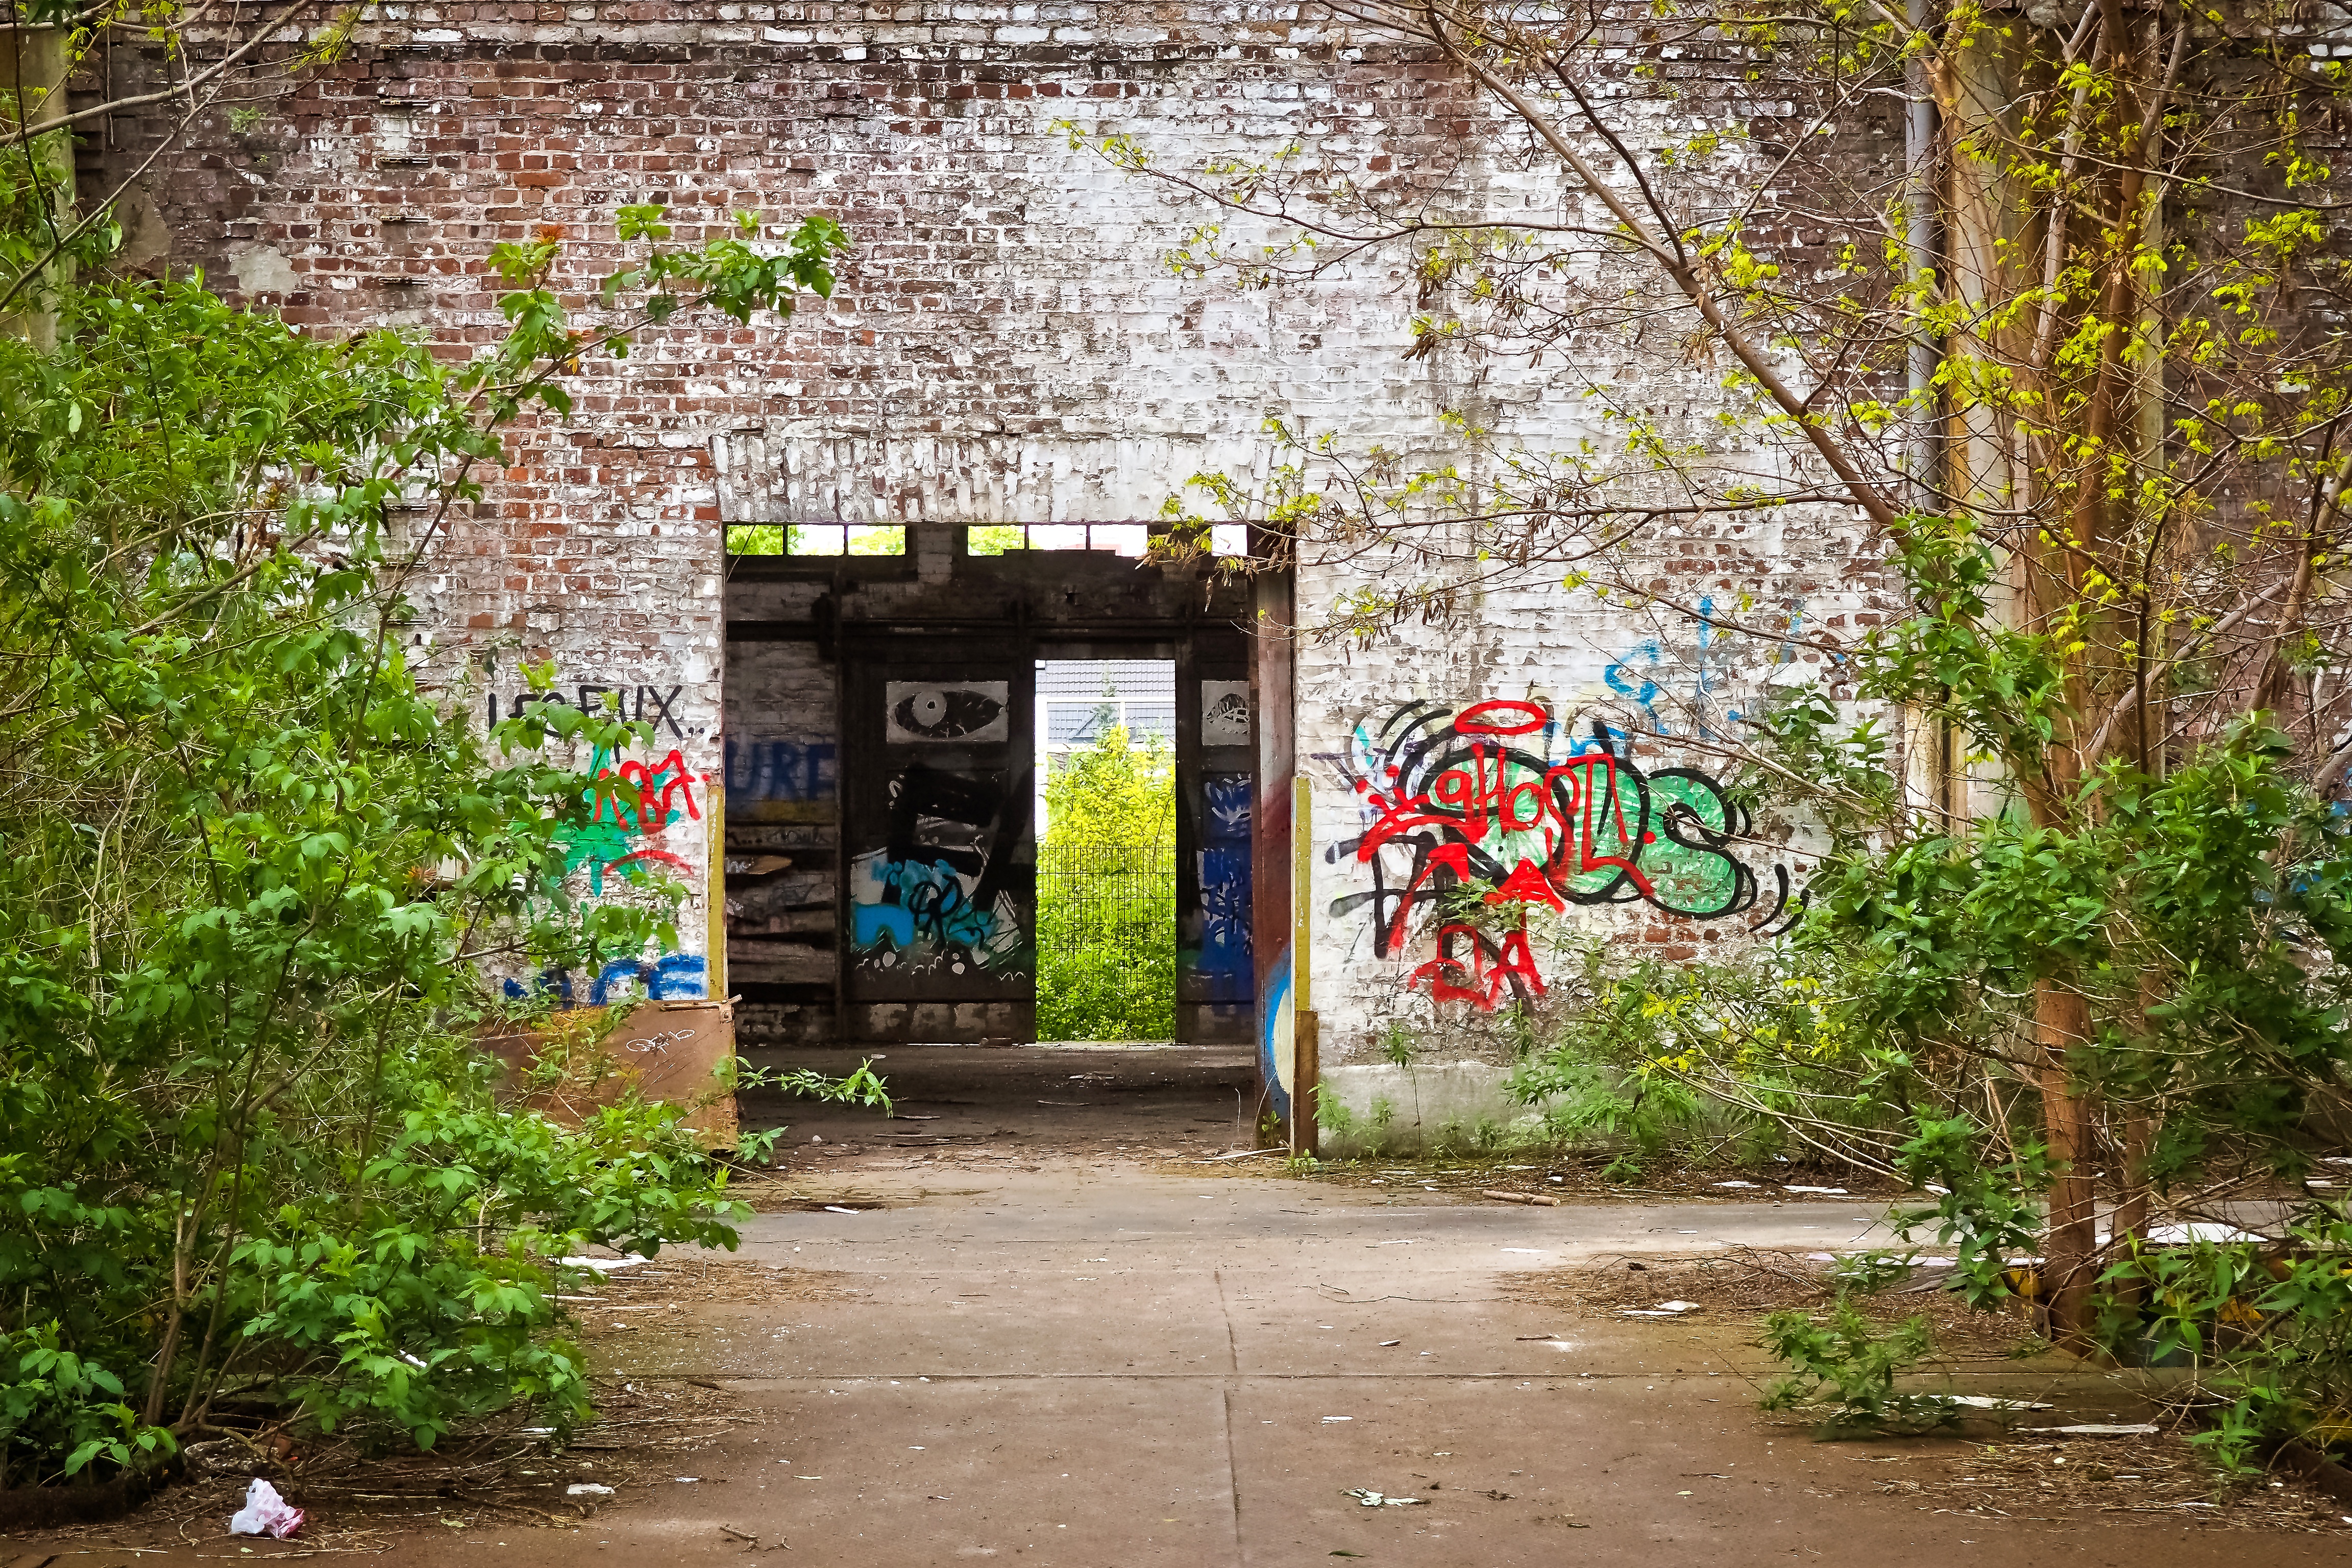
architecture, road, street, flower, window, building, old, train, overgrown, village, broken, abandoned, decay, ruin, garden, old building, graffiti, weathered, warehouse, art, transience, neglected, dilapidated, weird, shrine, railway station, past, forget, transient, leave, stainless, neighbourhood, lost places, pforphoto, break up, factory building, lapsed, old factory, ailing, old factory hall, fouling, rural area, track climb, run down, unused, finiteness, passed, void hall, railway depot, train hall, goods station, urban area, shipping charge hall